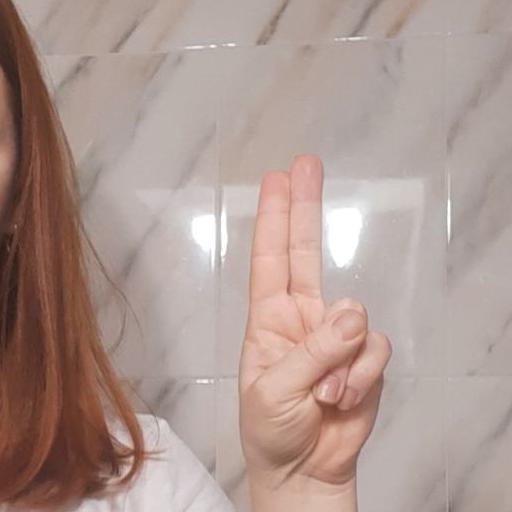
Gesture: two_up